2025 World Games

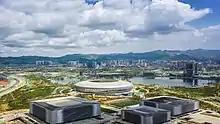
Dong'an Lake Sports Park will host five sports and the ceremonies.

On 21 May 2024, the International World Games Association announced venues for the 2025 World Games. Some of the venues selected were also used during the 2021 Summer World University Games, also held in Chengdu.